Roman Catholic Diocese of El Paso

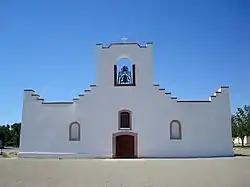
Socorro Mission, Socorro, Texas (2007)

On 3 March 1914, Pope Pius X established the Diocese of El Paso, with territory taken from the Dioceses of Dallas, San Antonio and Tucson. The new diocese contained counties in both southern New Mexico and West Texas. The pope named Jesuit John J. Brown as first bishop of El Paso in January 1915, but poor health forced him to resign in June of that year. In 1915, the pope named Reverend Anthony Schuler as Brown's replacement.